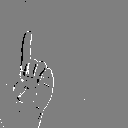
ASL letter: z